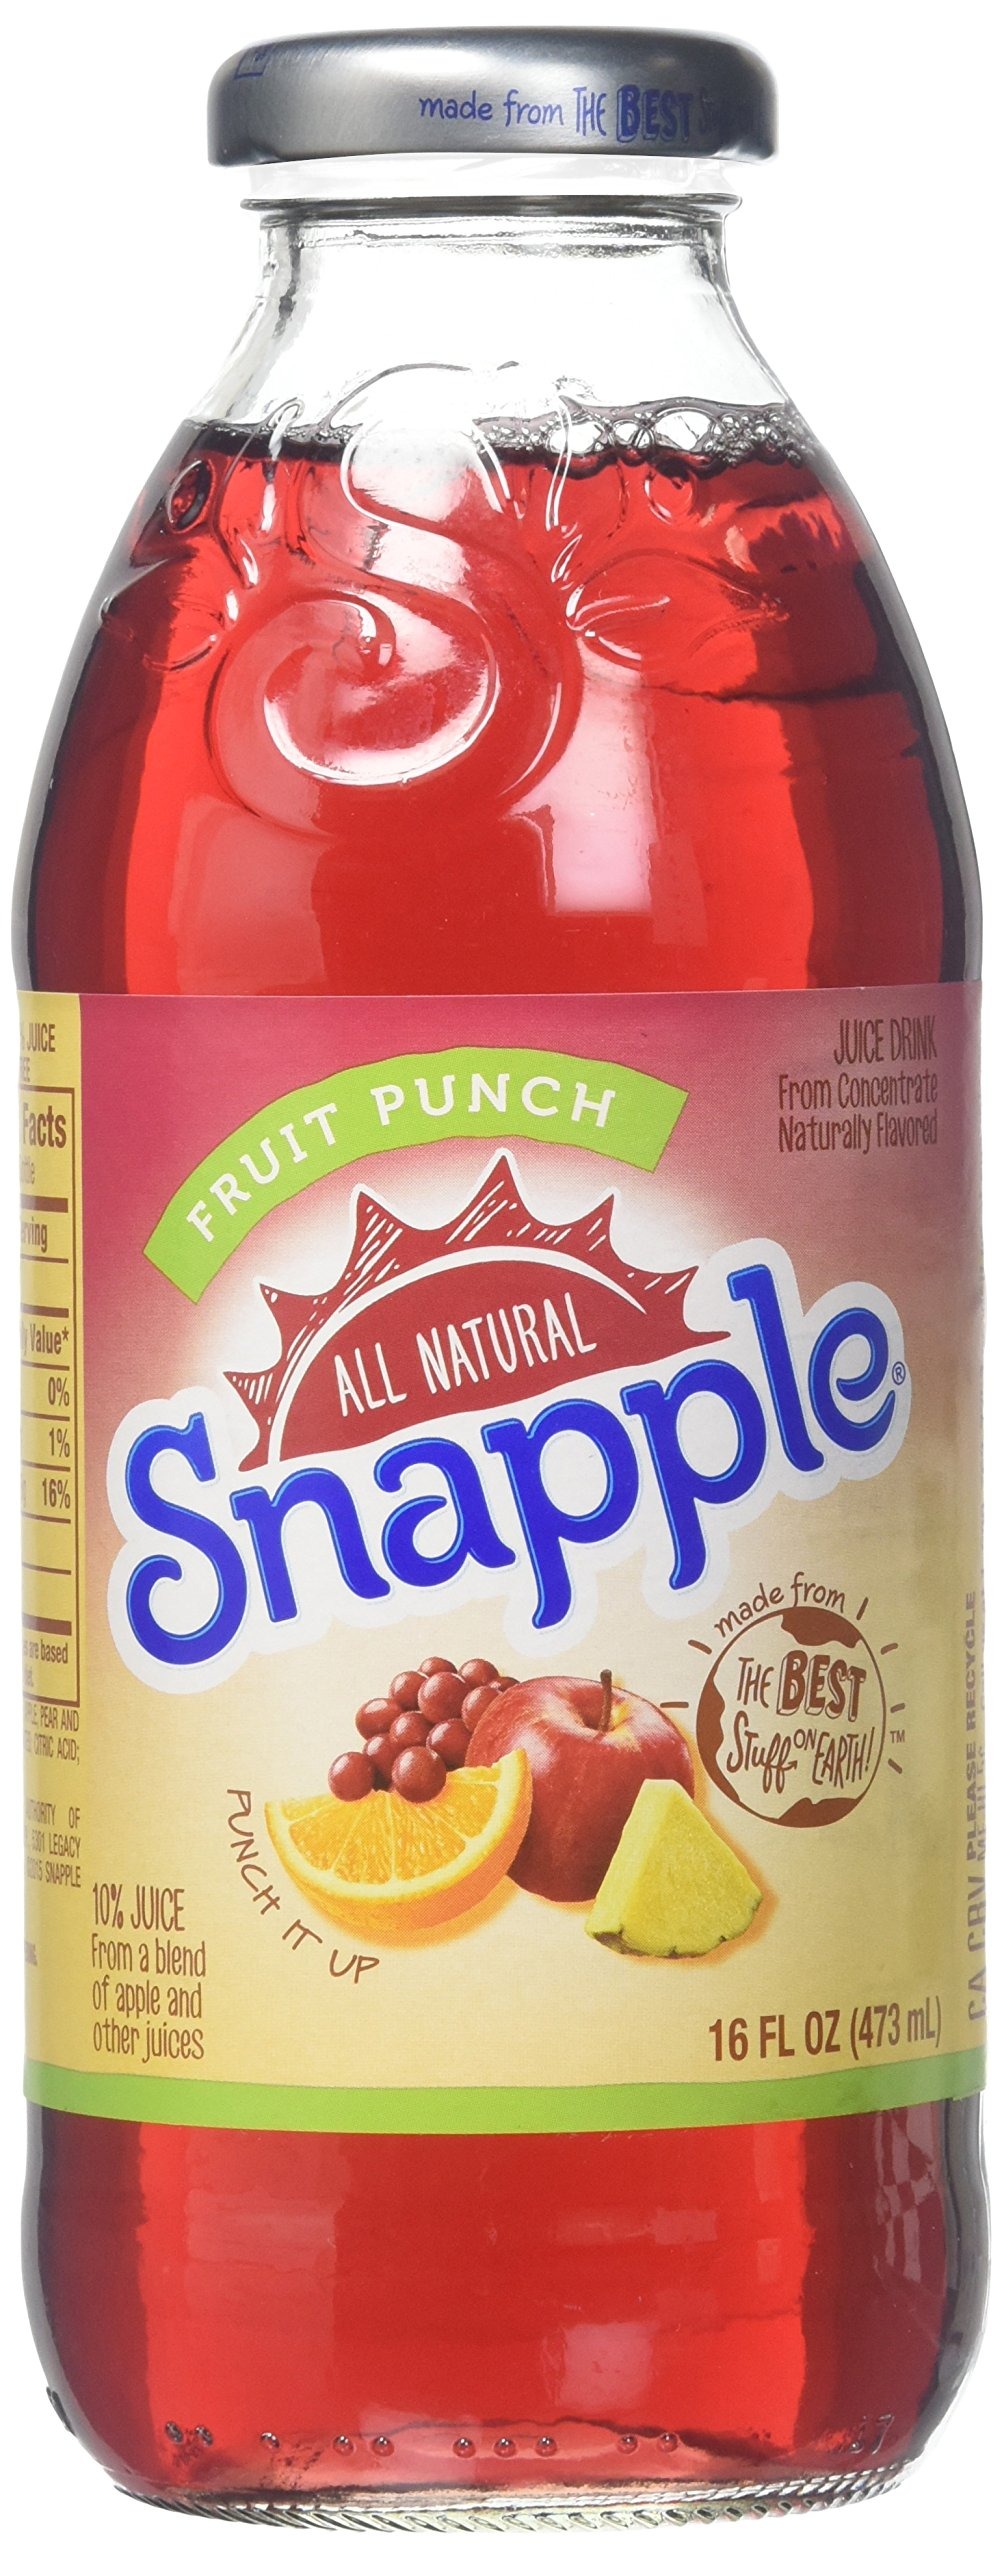
Item Name: Snapple, Fruit Punch Juice Drink, 16 Fluid Ounces
Bullet Point: Product of United States of America
Product Description: Fruit Punch
Value: 16.0
Unit: Fl Oz

Price: 2.09